Can't Complain

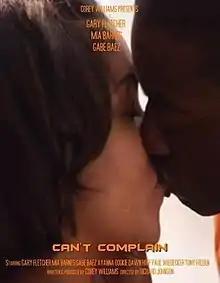
Poster

Can't Complain is a 2009 American independent comedy film written and produced by Corey Williams. This was director Richard Johnson's second feature length narrative film.